Anarky

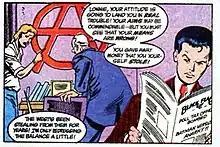
Lonnie Machin defends his actions in "Detective Comics" #620. Political elements include Machin's dialogue, the circle-A painted in the background, and an issue of "Black Flag" being read in the foreground by Tim Drake.

Literary cues illustrated into scenes were occasionally used whenever Anarky was a featured character in a comic. During the Anarky limited series, fluttering newspapers were used to bear headlines alluding to social problems. Occasionally, the titles of books found in Anarky's room would express the character's philosophical, political, or generally esoteric agenda. In both "Detective Comics" #620 and "" #40, a copy of "V for Vendetta" can be seen on Lonnie Machin's bookshelf as homage. Other books in his room at different times have included "Apostles of Revolution" by Max Nomad, "The Anarchists" by James Joll, books labeled ""Proudhon"" and ""Bakunin"", and an issue of "Black Flag". Non-anarchist material included books labeled ""Plato"", ""Aristotle"", and ""Swedenborg"", and a copy of "Synergetics", by Buckminster Fuller. The character also made references to "Universe" by Scudder Klyce, an extremely rare book. When asked if he was concerned readers would be unable to follow some of the more obscure literary references, Grant explained that he hadn't expected many to do so, but reported encountering some who had, and that one particular reader of the 1999 "Anarky" series had carried out an ongoing correspondence with him on the topic as of 2005.